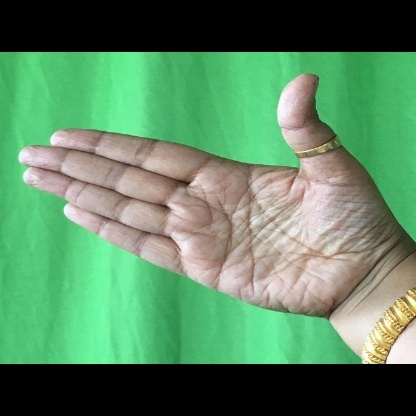
Mudra: Ardhachandran